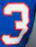
Number: 3